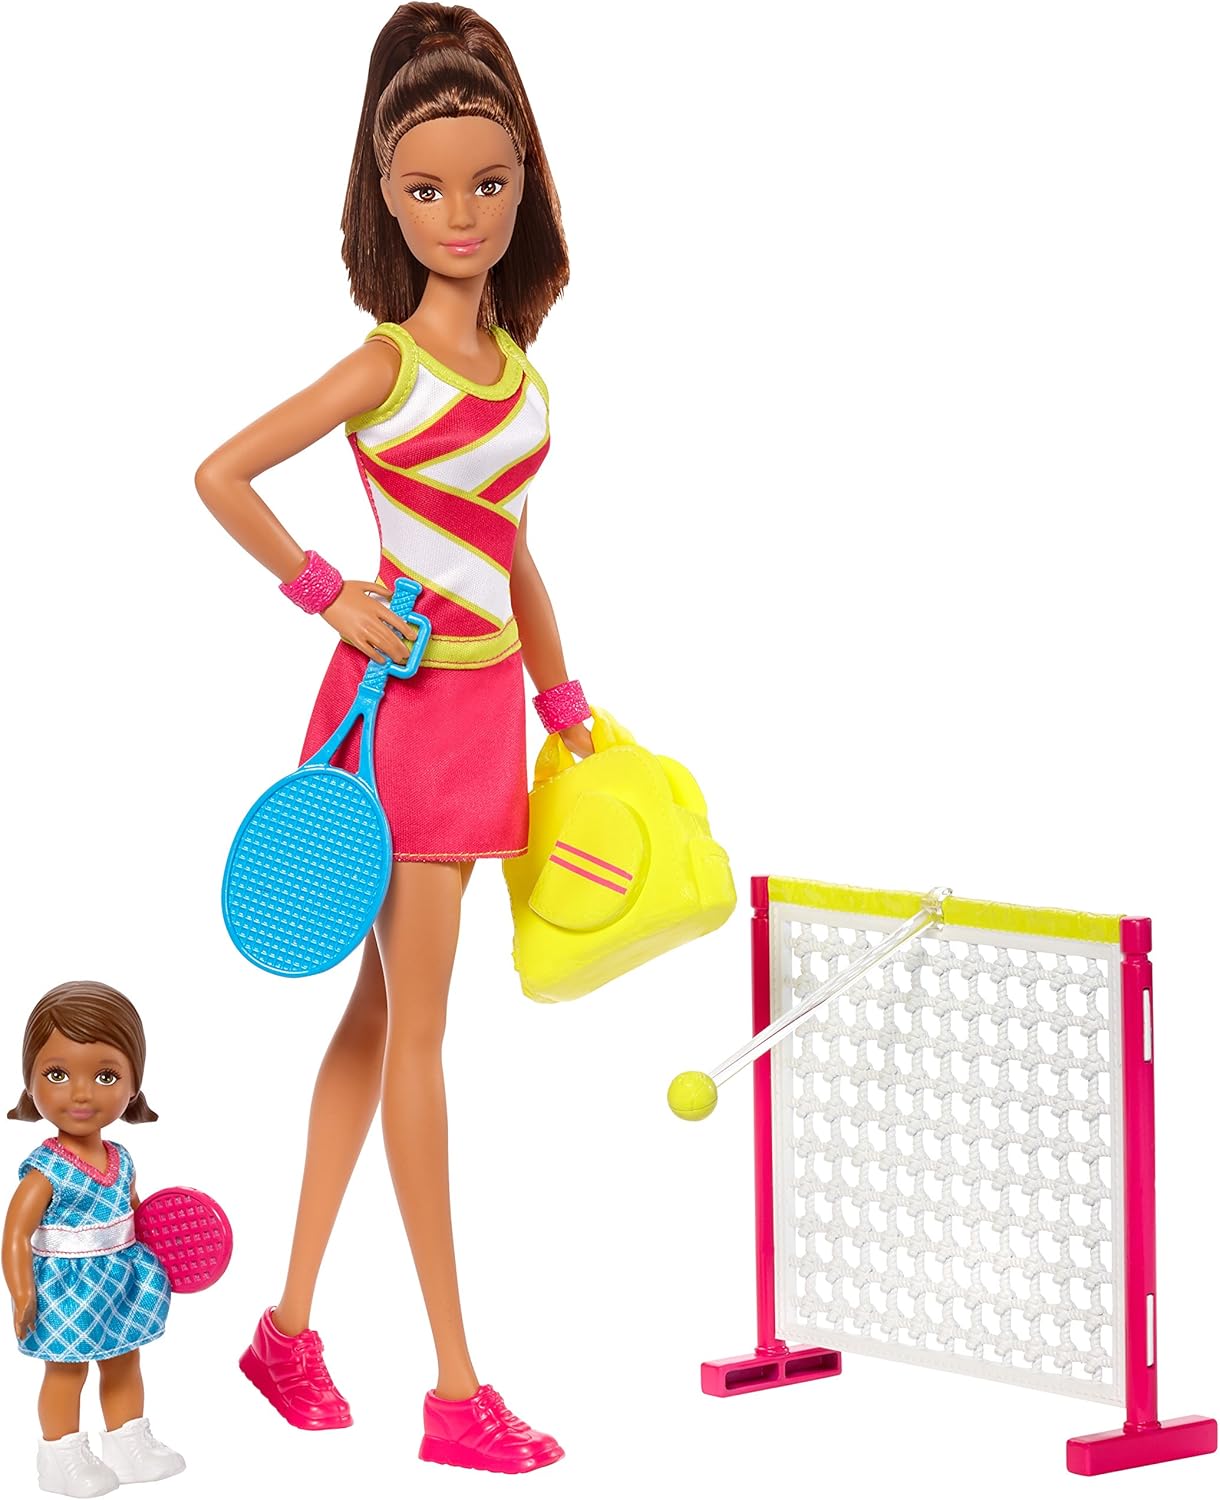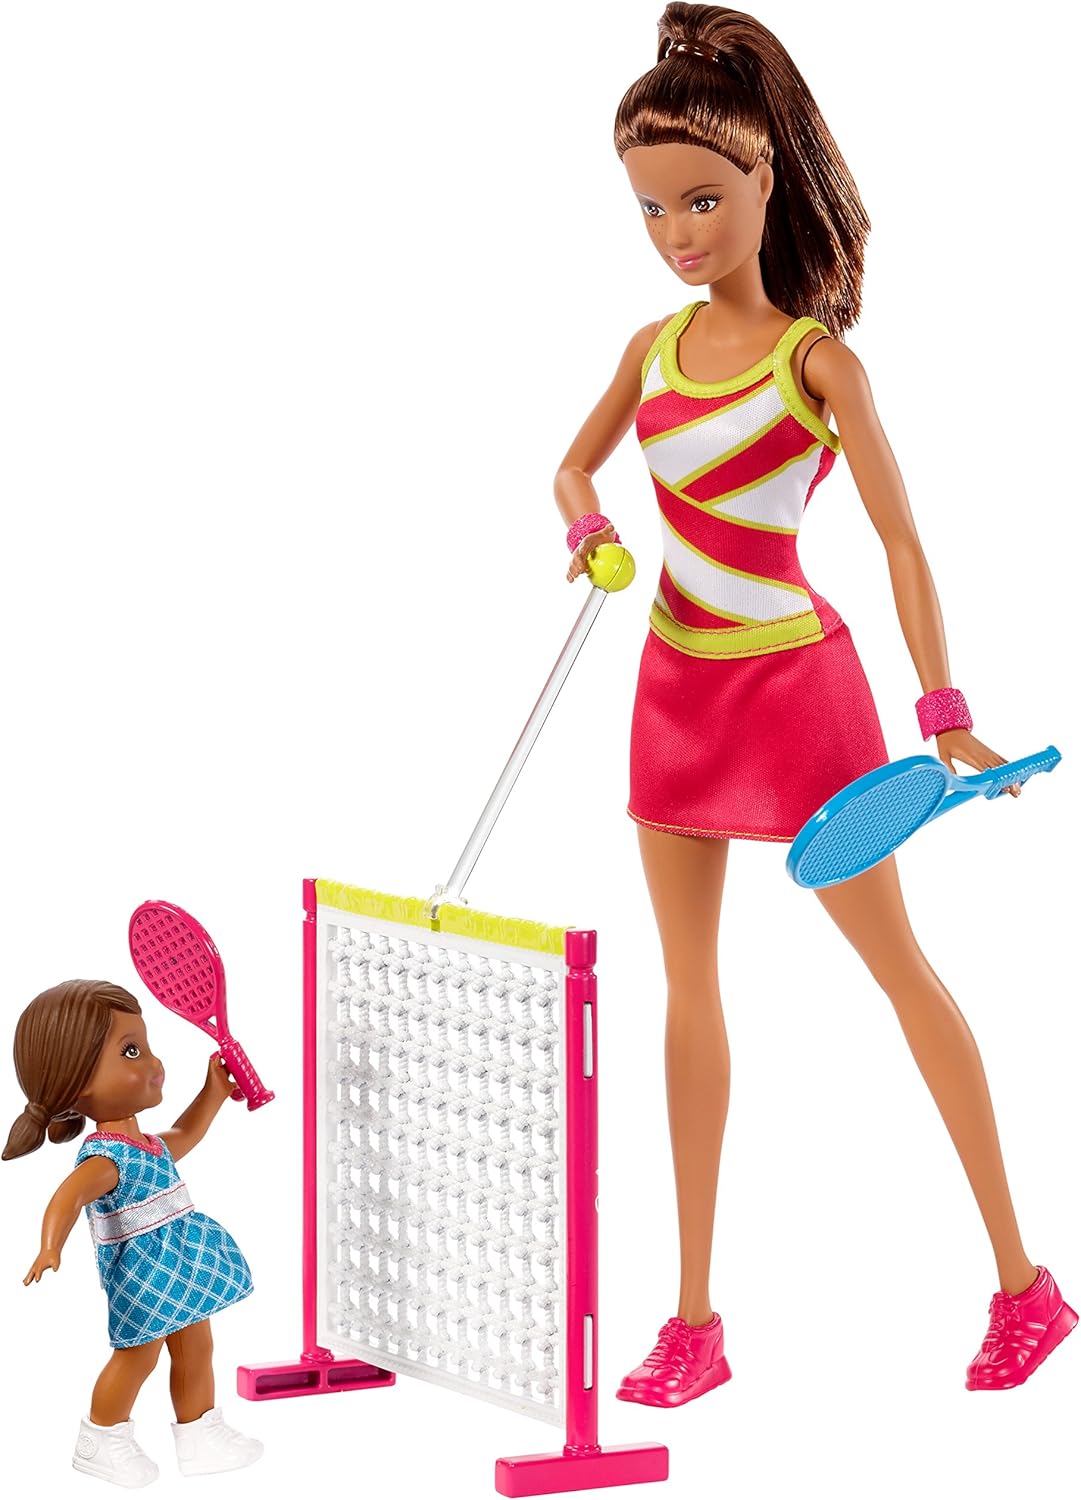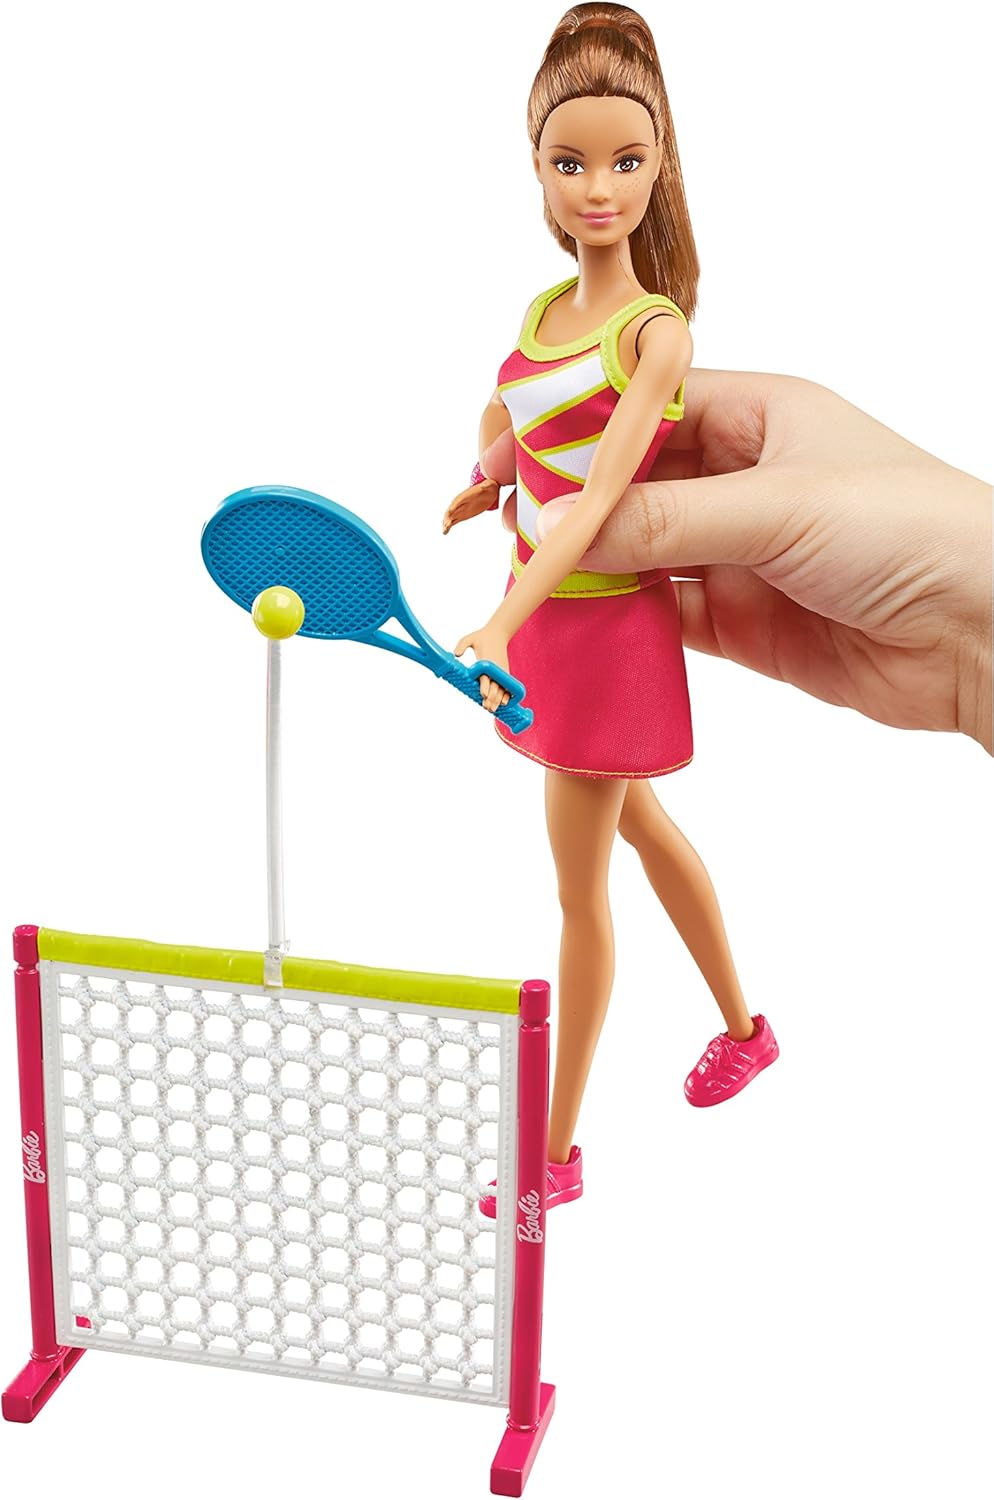
Barbie Careers Tennis Coach Playset
Category: Toys & Games
Coach your students to the win with Barbie dolls and sport-themed play sets! Barbie tennis instructor set includes Barbie doll as tennis coach, a student doll and sport accessories that let young athletes practice and play! A cool working feature brings the action to life. The tennis net has a ball that can be hit over the net for the perfect serve! It’s perfect to help these tennis players practice their skills, working on strength, speed and strategy. Barbie tennis coach is ready to inspire her student wearing a pink, white and yellow tennis dress with graphic stripes and pink sneakers; her student is dressed in in a blue tennis outfit with white polka dots and sneakers. Themed accessories add to the storytelling fun -like colorful tennis racquets and a sport bag. Young athletes will love giving it their all with Barbie sport dolls and play sets. Explore all of the Barbie career dolls because with Barbie, you can be anything (each sold separately, subject to availability). Includes Barbie tennis player doll wearing sport-themed outfit and accessories, a student wearing fashion and accessories, a net with moving ball, two tennis racquets and a sport bag. Barbie doll cannot stand alone. Colors and decorations may vary.
Features: Coach your students to the win with Barbie dolls and sport-themed play sets! | Barbie tennis instructor set includes Barbie doll as tennis coach, a student doll and sport accessories that let young athletes practice and play. | The tennis net has a ball that can be hit to serve up aces -for real! | Barbie tennis coach wears a pink, white and yellow tennis dress with graphic stripes and pink sneakers. | The student hits it over the net in a blue tennis outfit with white polka dots and sneakers. | Colorful tennis racquets and a sport bag add to the storytelling fun. | Explore all of the Barbie career dolls because with Barbie, you can be anything (each sold separately, subject to availability).